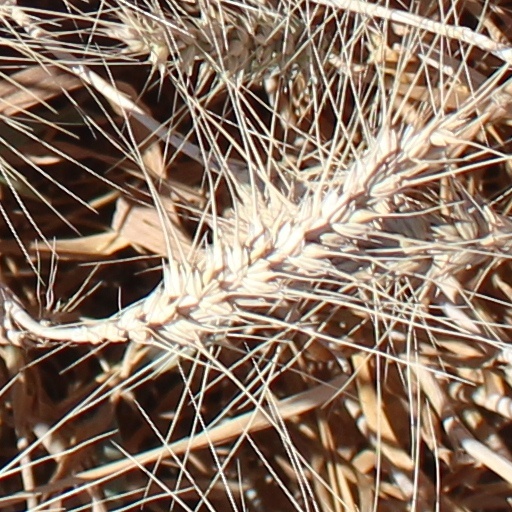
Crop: wheat